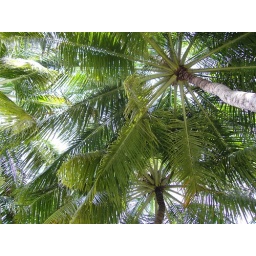
When the sun gets hot, a roof of these is all you need. Beats sitting in an office anyday!